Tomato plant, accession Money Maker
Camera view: bottom (45 deg); turntable rotation: 30 degrees
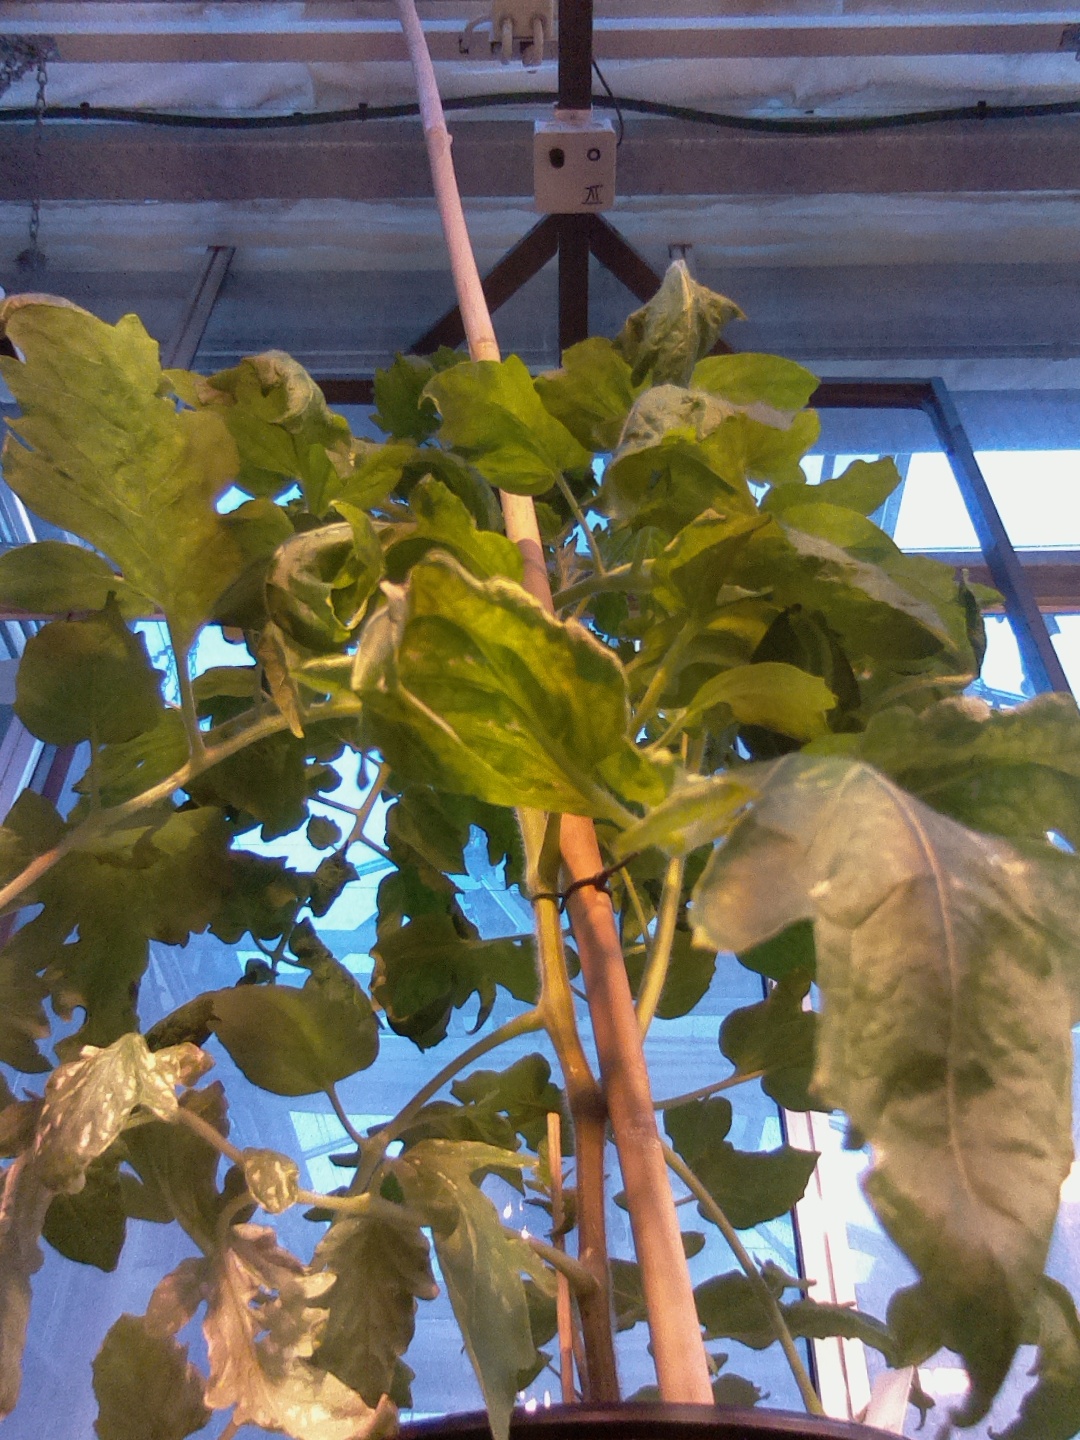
BBCH growth stage 54: 4 inflorescences visible